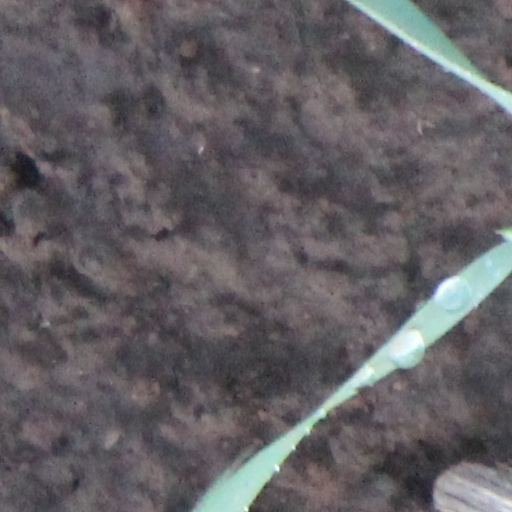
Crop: wheat